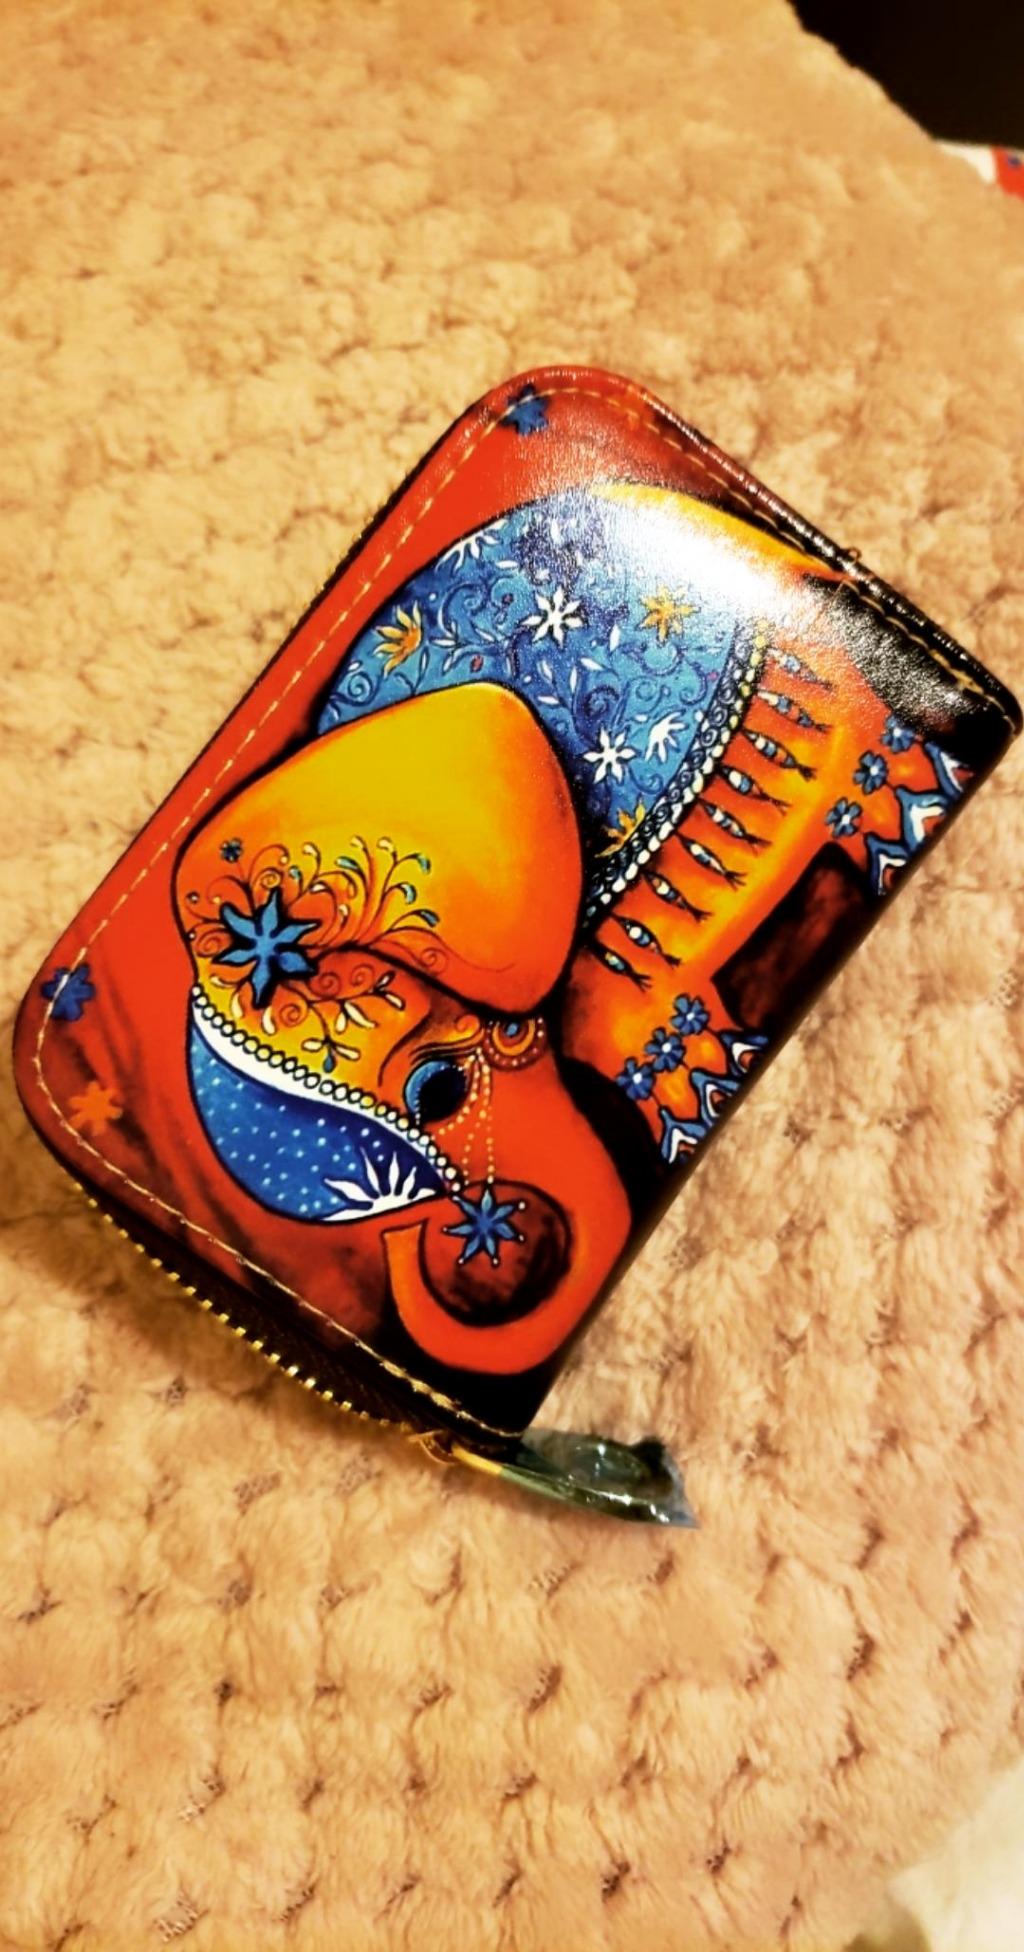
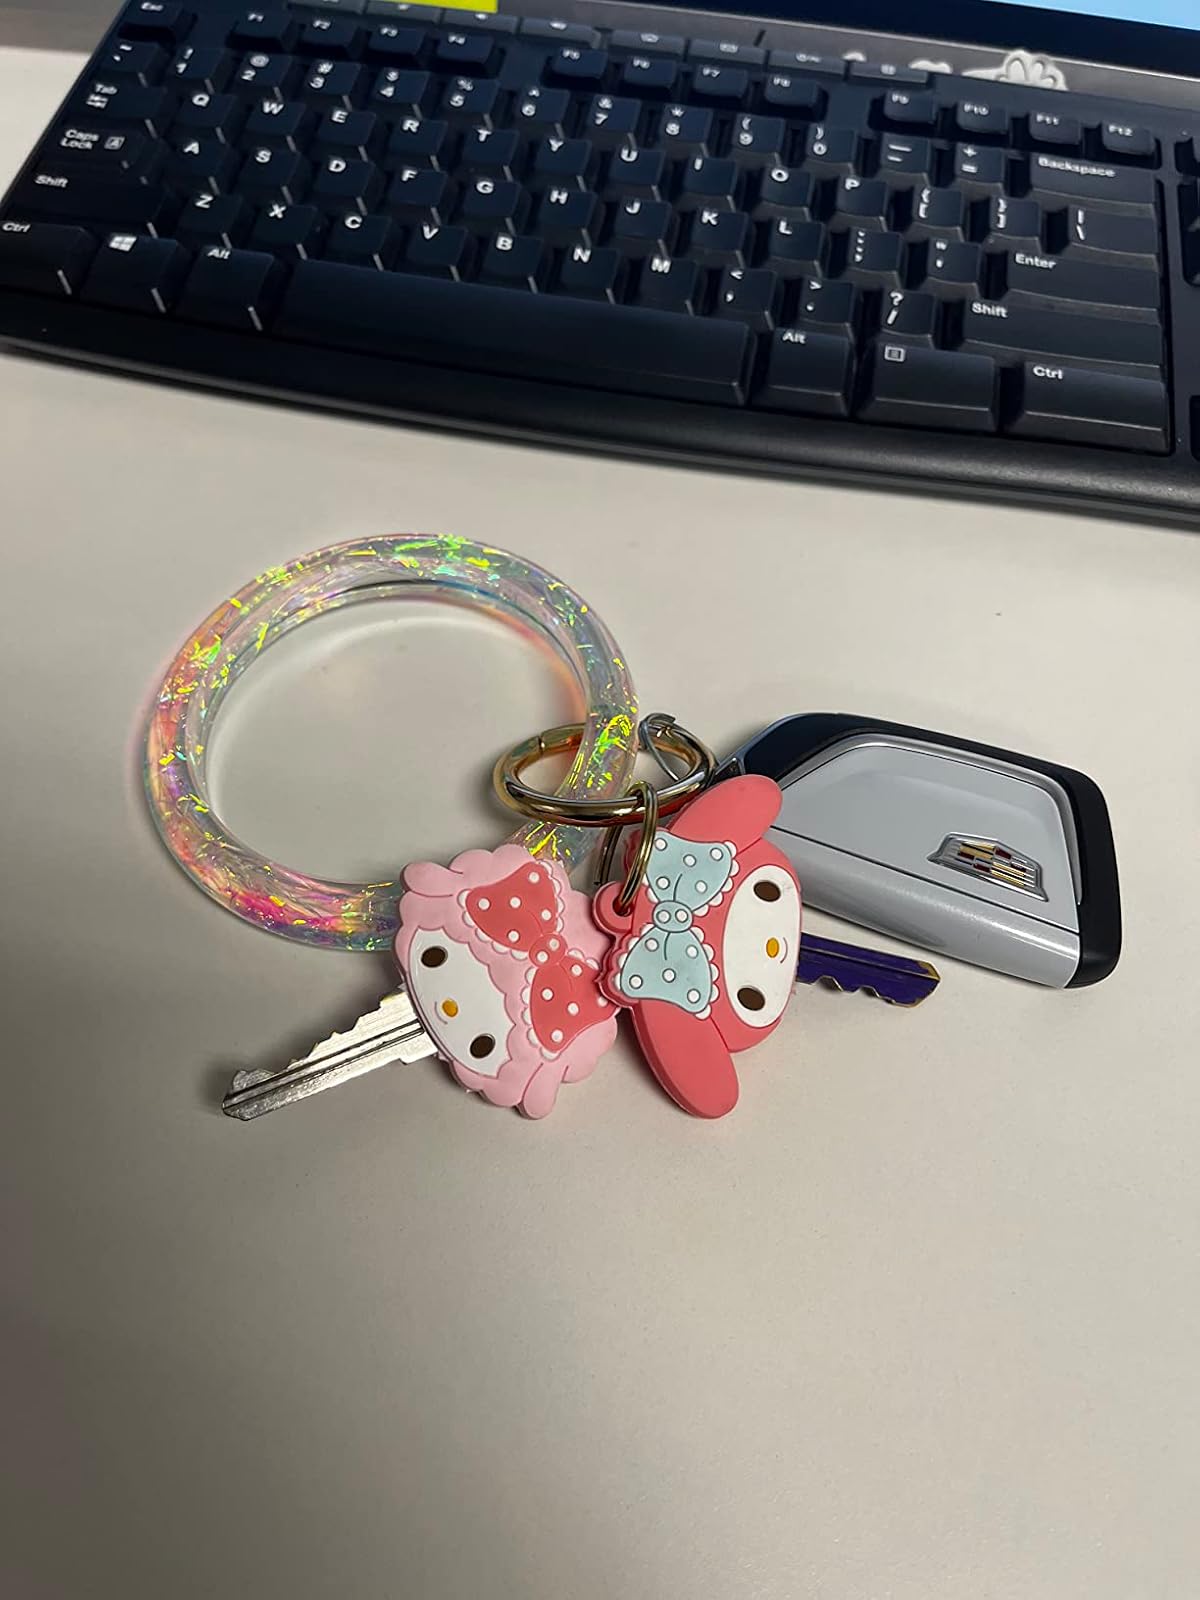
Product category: accessories_keychain
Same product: no